Nichols Farm District

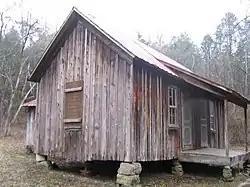
Nichols Cabin, March 2006

Nichols Farm District, also known as the Susie Nichols Cabin site, is a historic farm and national historic district located near Cedar Grove, Dent County, Missouri. The district encompasses a house (c. 1910), barn, corn crib, associated landscape features, and refuse dump. It is representative of a late-19th and early-20th century Ozark farmstead.